Hiri trade cycle

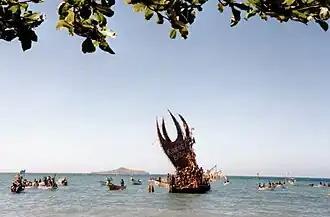
Hiri Moale Festival, celebrating a successful "hiri", 23 November 2004

The Motu live in a comparative rain shadow – the dry season is unusually harsh, and there are not enough suitable areas for the growing of sago ("rabia"). On the other hand, the Motu, unlike most people of Papua New Guinea, were skilled in the art of making clay cooking pots ("uro").